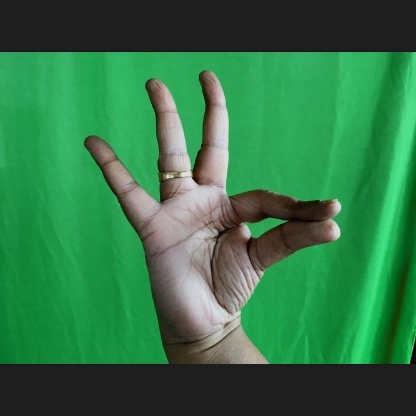
Mudra: Hamsasyam